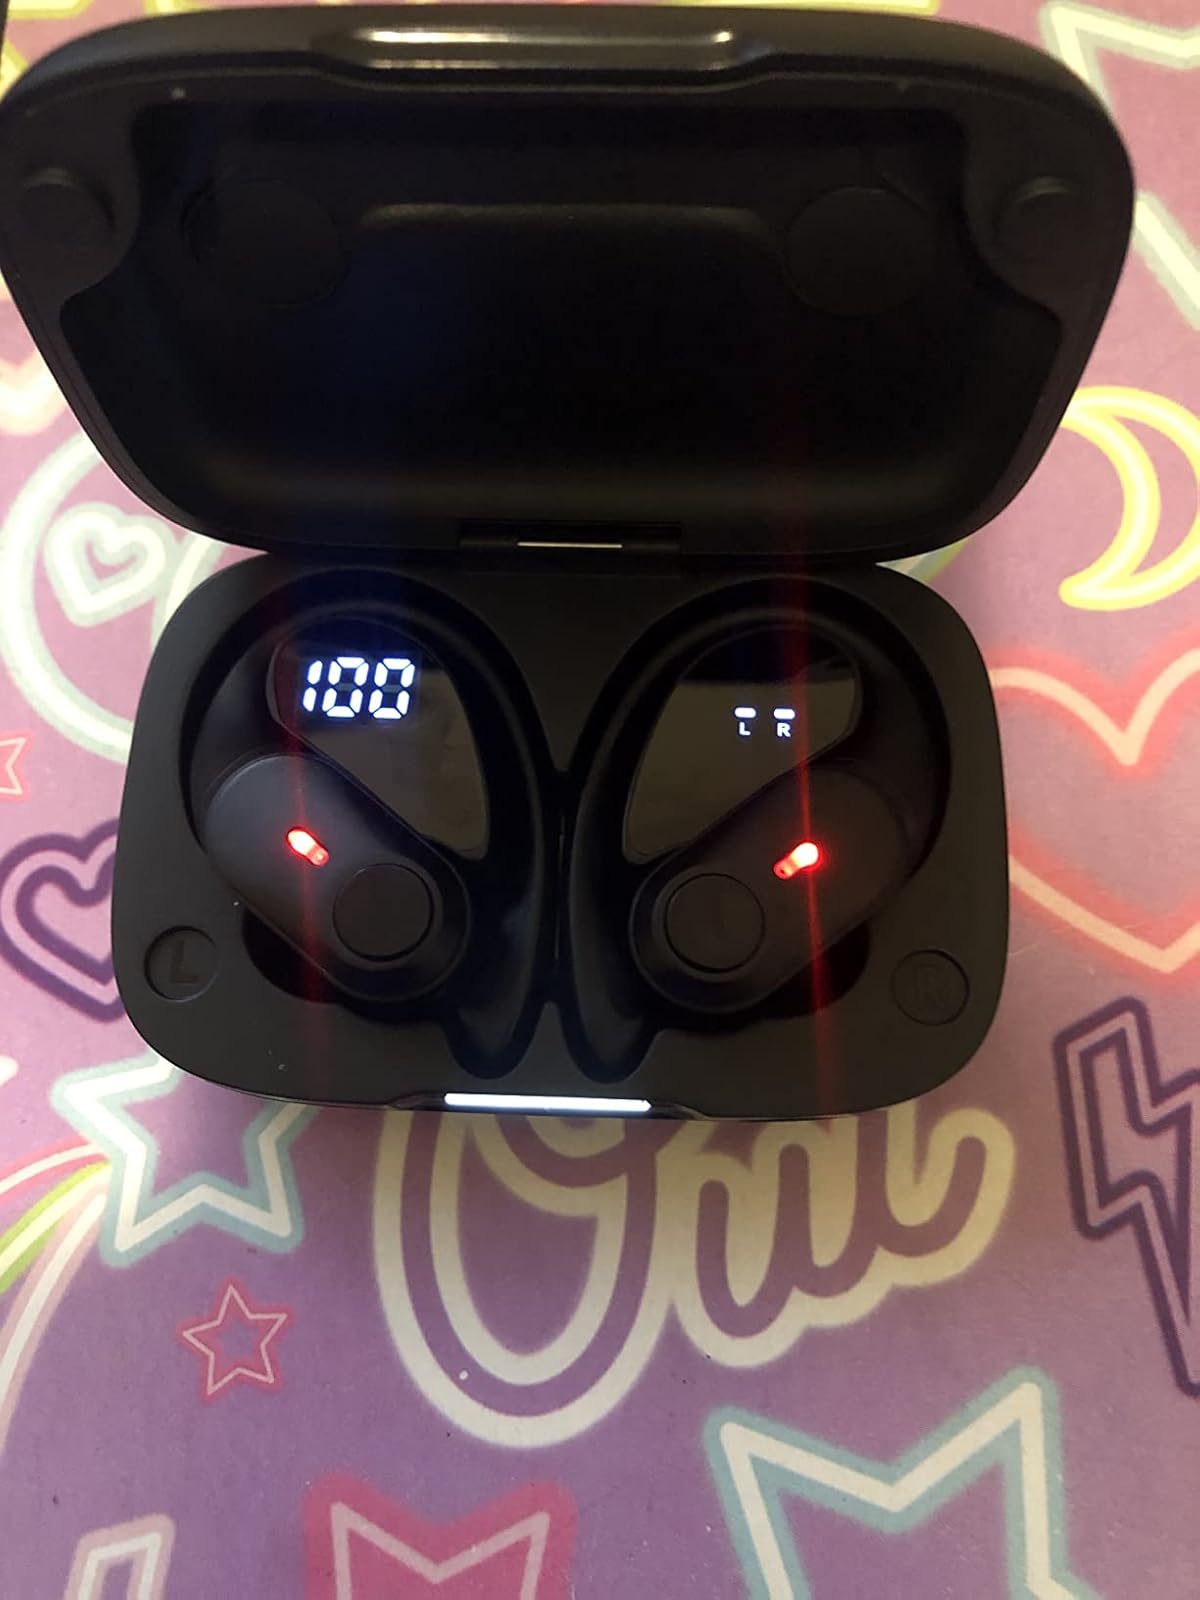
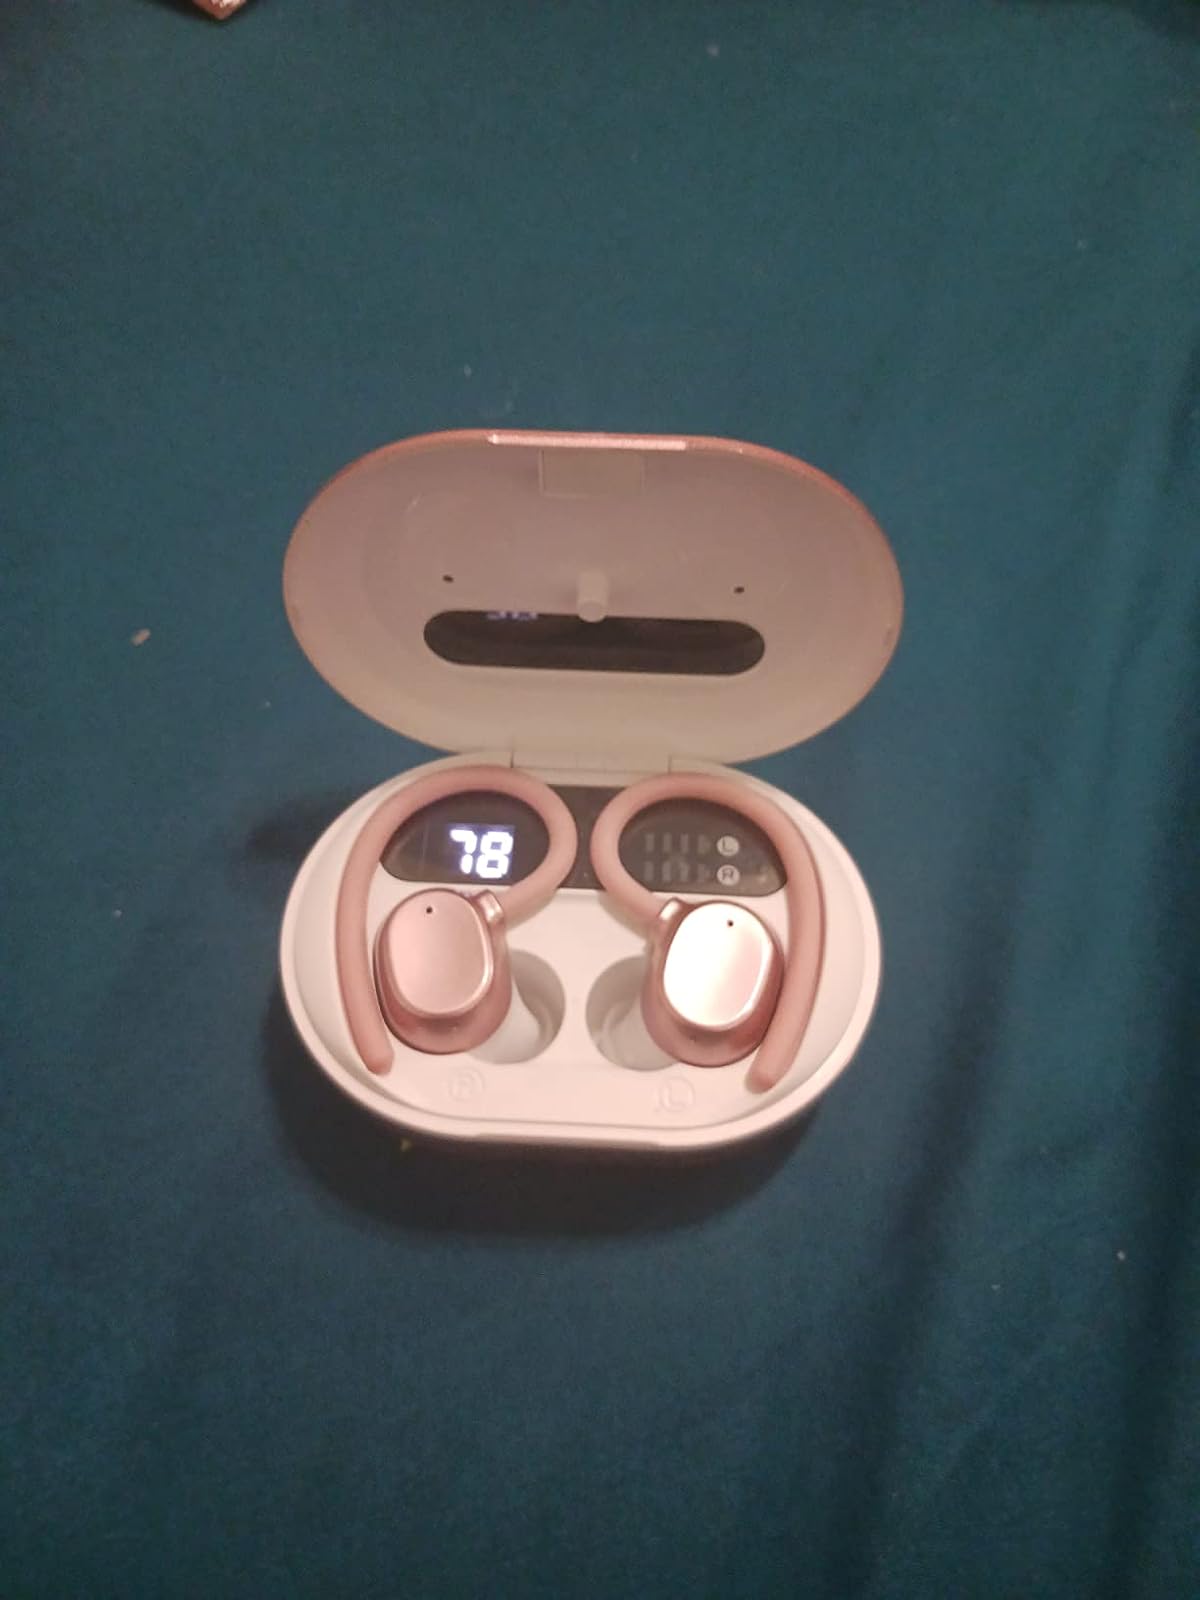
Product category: earbuds
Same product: no